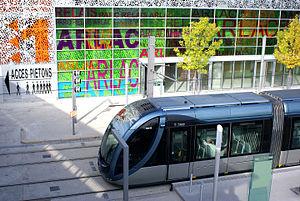
Tramway de Bordeaux
La liste des projets de tramways de France recense tous les projets actuels, en construction ou simplement évoqués, du réseau tram de France. Les projets qui ont été réalisés ou abandonnés sont exclus.
Systra est un groupe international d’ingénierie et de conseil dans le domaine de la mobilité, présent notamment sur les transports urbains et les transports ferroviaires. Employant environ 6 700 personnes en 2018, l'entreprise est une société anonyme détenue par la RATP, la SNCF et des banques françaises.